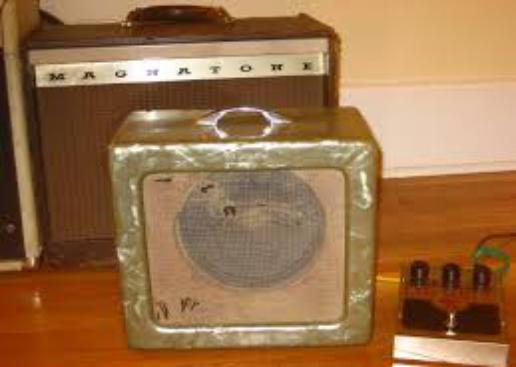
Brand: magnatone
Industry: Electronic